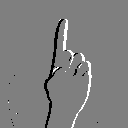
ASL letter: z